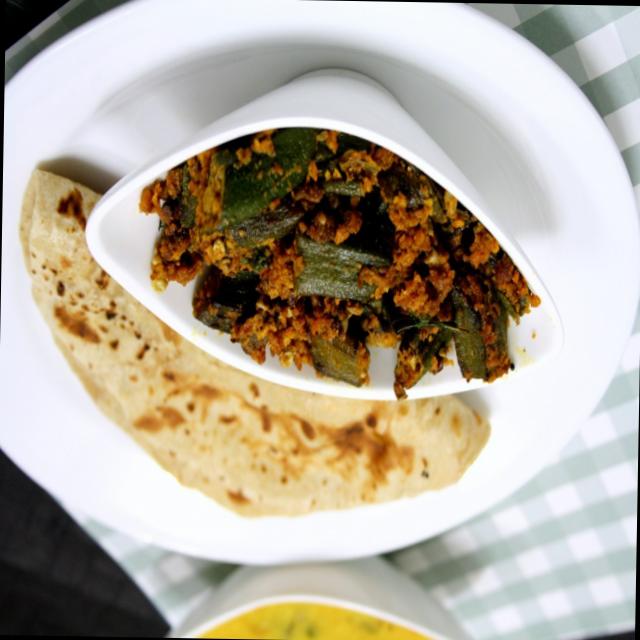
Dish: bhindi_masala